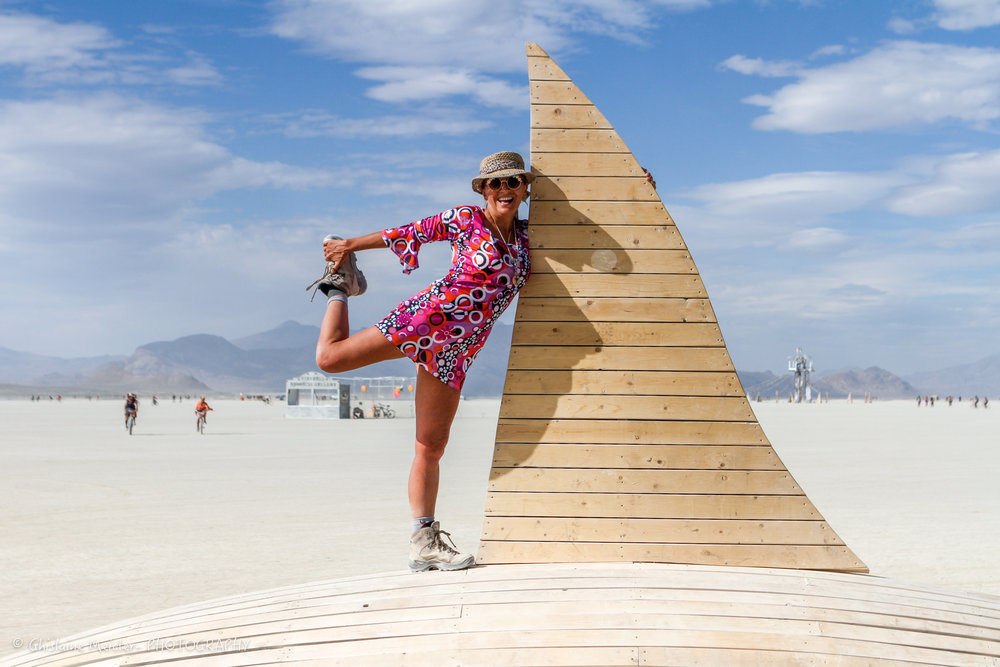
Gender: women